Obsessive–compulsive disorder

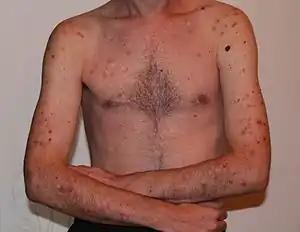
A person exhibiting skin-picking disorder

Some people with OCD perform compulsive rituals because they inexplicably feel that they must do so, while others act compulsively to mitigate the anxiety that stems from obsessive thoughts. The affected individual might feel that these actions will either prevent a dreaded event from occurring or push the event from their thoughts. In any case, their reasoning is so idiosyncratic or distorted that it results in significant distress, either personally or for those around the affected individual. Excessive skin picking, hair pulling, nail biting and other body-focused repetitive behavior disorders are all on the obsessive–compulsive spectrum. Some individuals with OCD are aware that their behaviors are not rational, but they feel compelled to follow through with them to fend off feelings of panic or dread. Furthermore, compulsions often stem from memory distrust, a symptom of OCD characterized by insecurity in one's skills in perception, attention and memory, even in cases where there is no clear evidence of a deficit.